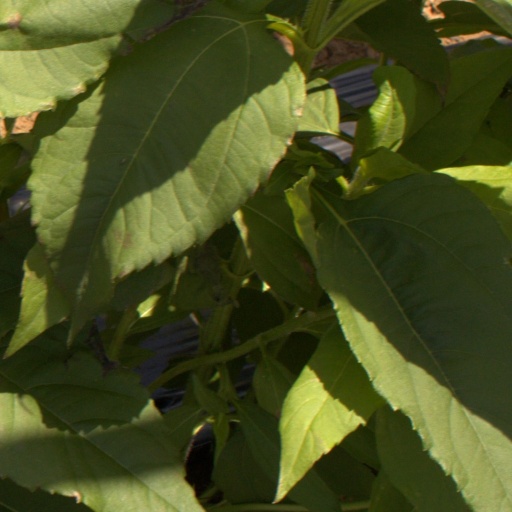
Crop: Jerusalem artichoke